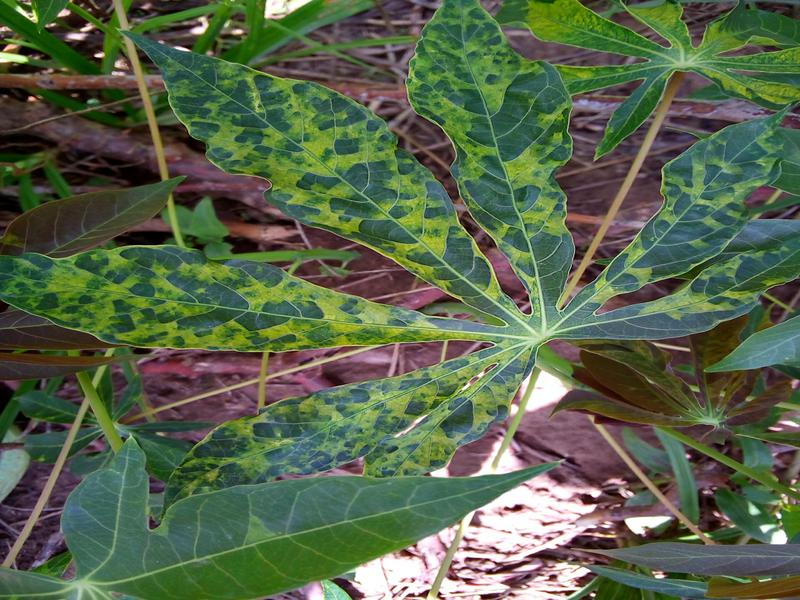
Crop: cassava
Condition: mosaic_disease